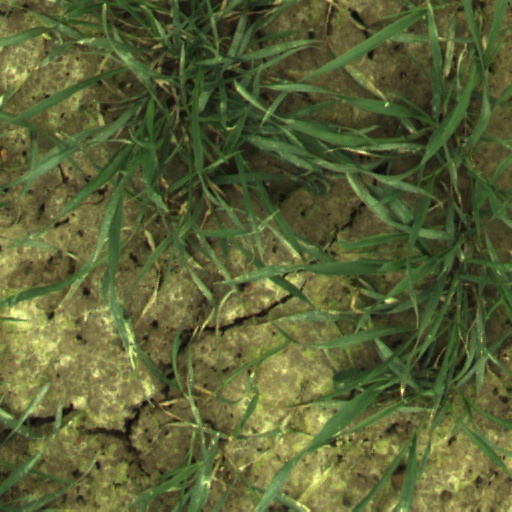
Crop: wheat